Questa, New Mexico

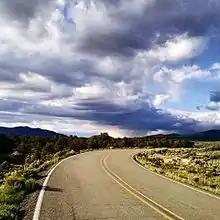
Road in the Rio Grande del Norte National Monument

The Chevron Questa molybdenum mine, from Questa, was the largest private employer in Taos County. The mine opened in 1916 as the R&S Molybdenum mine. It was purchased by Molycorp Minerals in 1950 and became a subsidiary of Chevron in 2005. Formerly an open pit excavation, the Chevron Questa mine operated as an underground mine from 1982. Economic conditions that affect the mine resulted in a 54 percent cut in personnel in February 2009, which primarily impacted the residents of Questa. On June 2, 2014, Chevron Mining announced the immediate and permanent closure of the mine due to continuing low molybdenum prices and high operating costs. The mine was employing about 300 people at the time of the shutdown. The mine employs about 150 people on work related to reclamation and remediation, either directly or through its contractors.